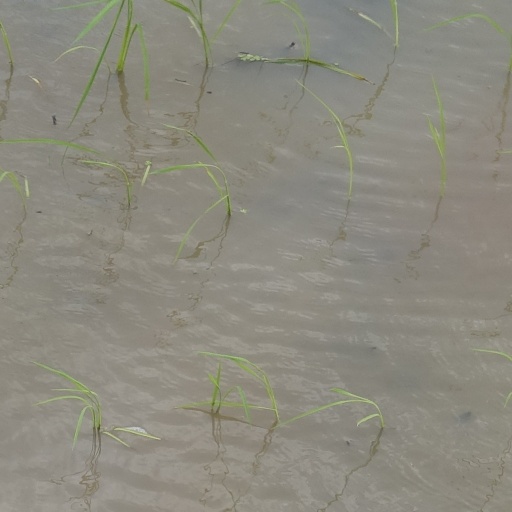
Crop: rice